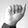
ASL letter: A